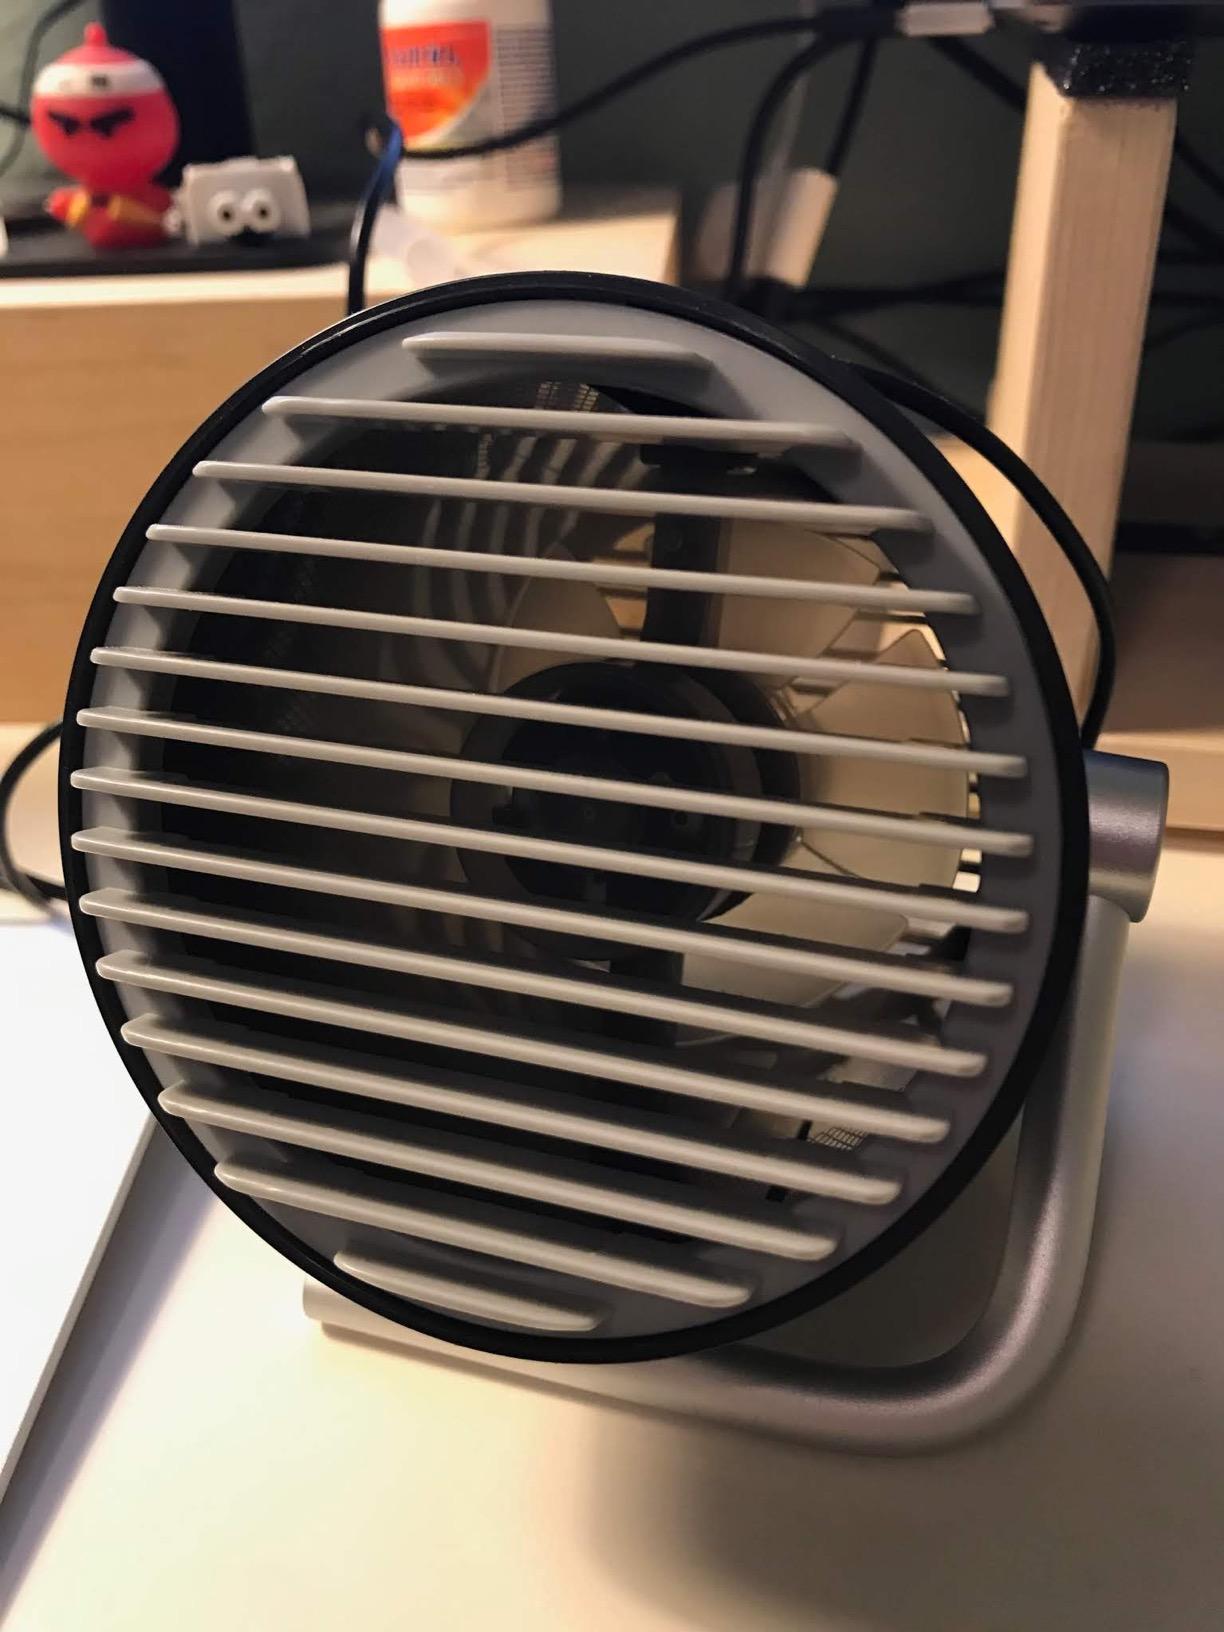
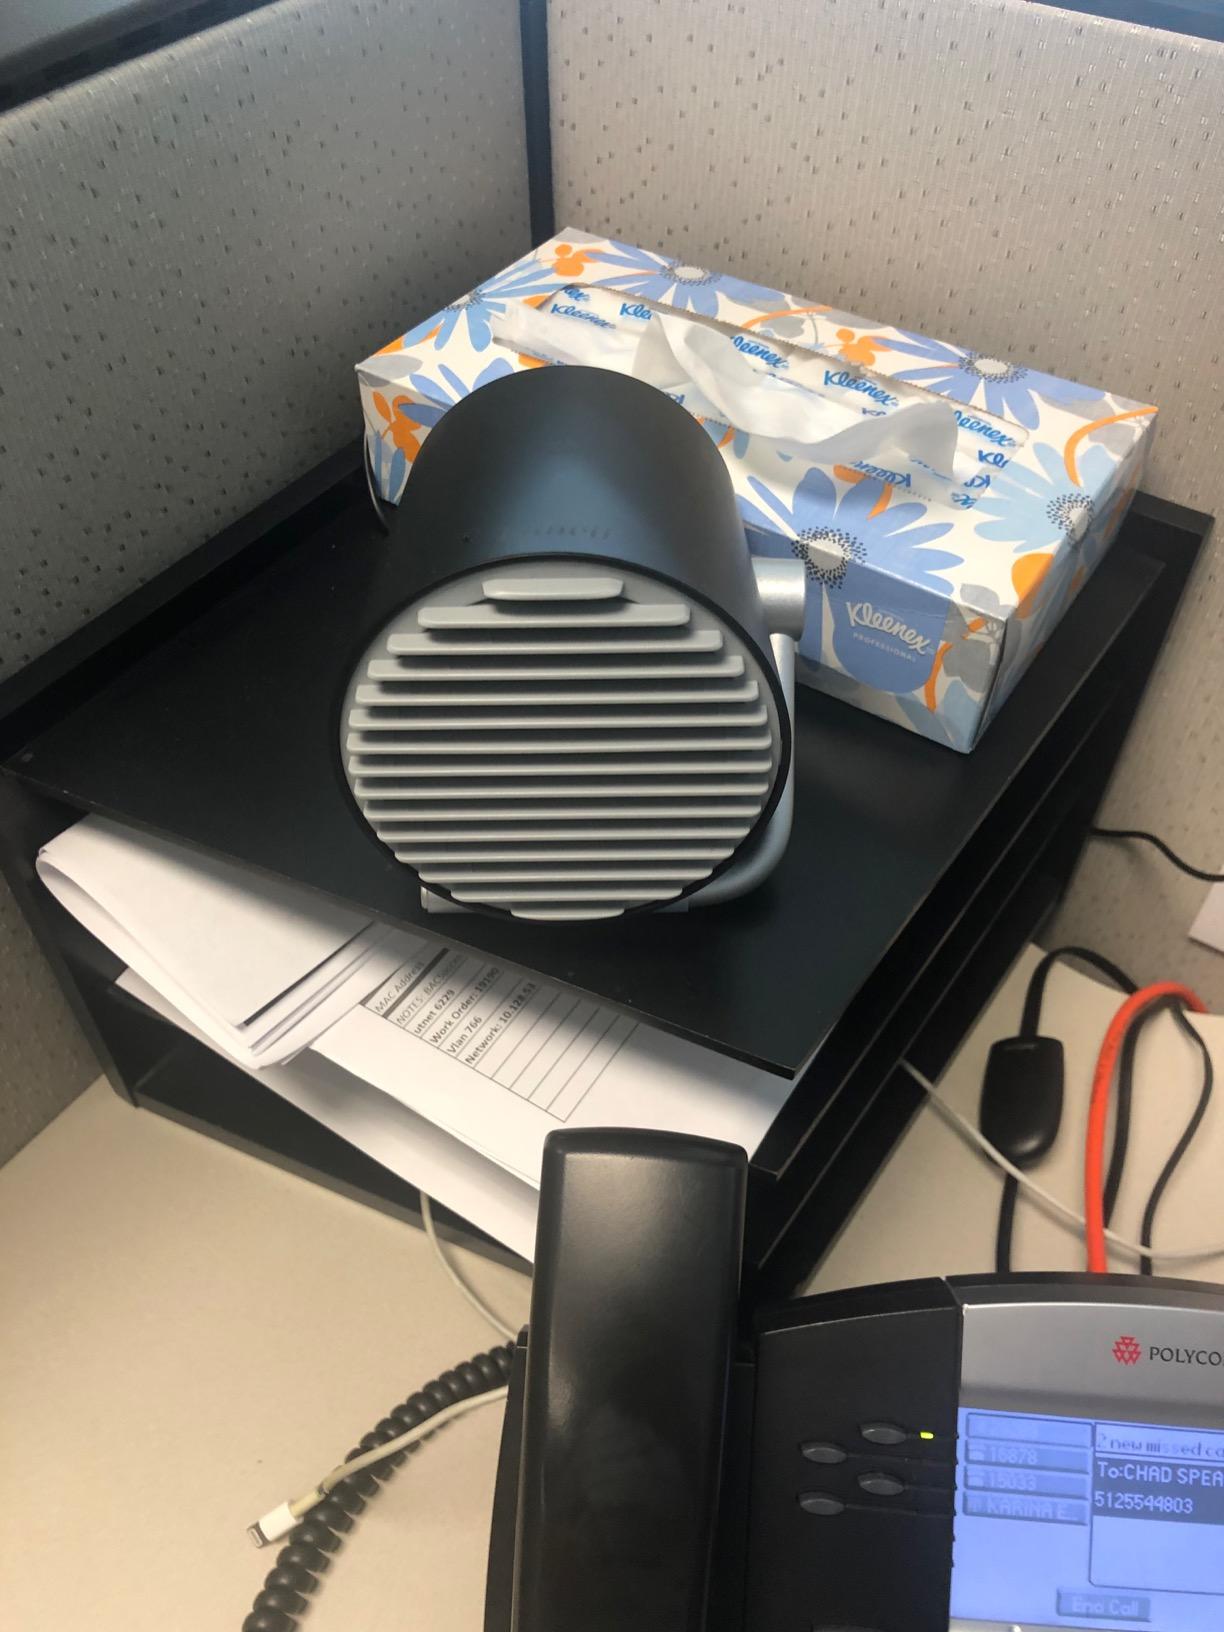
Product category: fan
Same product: yes